Code: The Hidden Language of Computer Hardware and Software

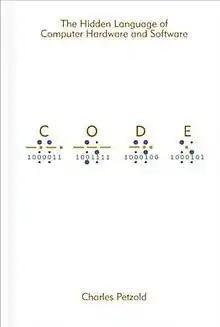

Code: The Hidden Language of Computer Hardware and Software (1999) is a book by Charles Petzold that seeks to teach how personal computers work at a hardware and software level. In the preface to the 2000 softcover edition, Petzold wrote that his goal was for readers to understand how computers work at a concrete level that "just might even rival that of electrical engineers and programmers" and that he "went as far back" as he could go in regard to the history of technological development. Petzold describes "Code" as being structured as moving "up each level in the hierarchy" in which computers are constructed. On June 10, 2022, Petzold announced that an expanded second edition would be published later that year. The second edition was released on July 28, 2022, along with an interactive companion website developed by Petzold.